Igor Kokoškov

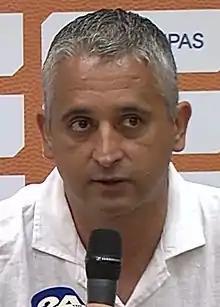
Kokoškov in 2017

Igor Stefan Kokoškov (born 17 December 1971) is a Serbian professional basketball coach for Anadolu Efes of the Turkish Basketbol Süper Ligi (BSL) and the EuroLeague.